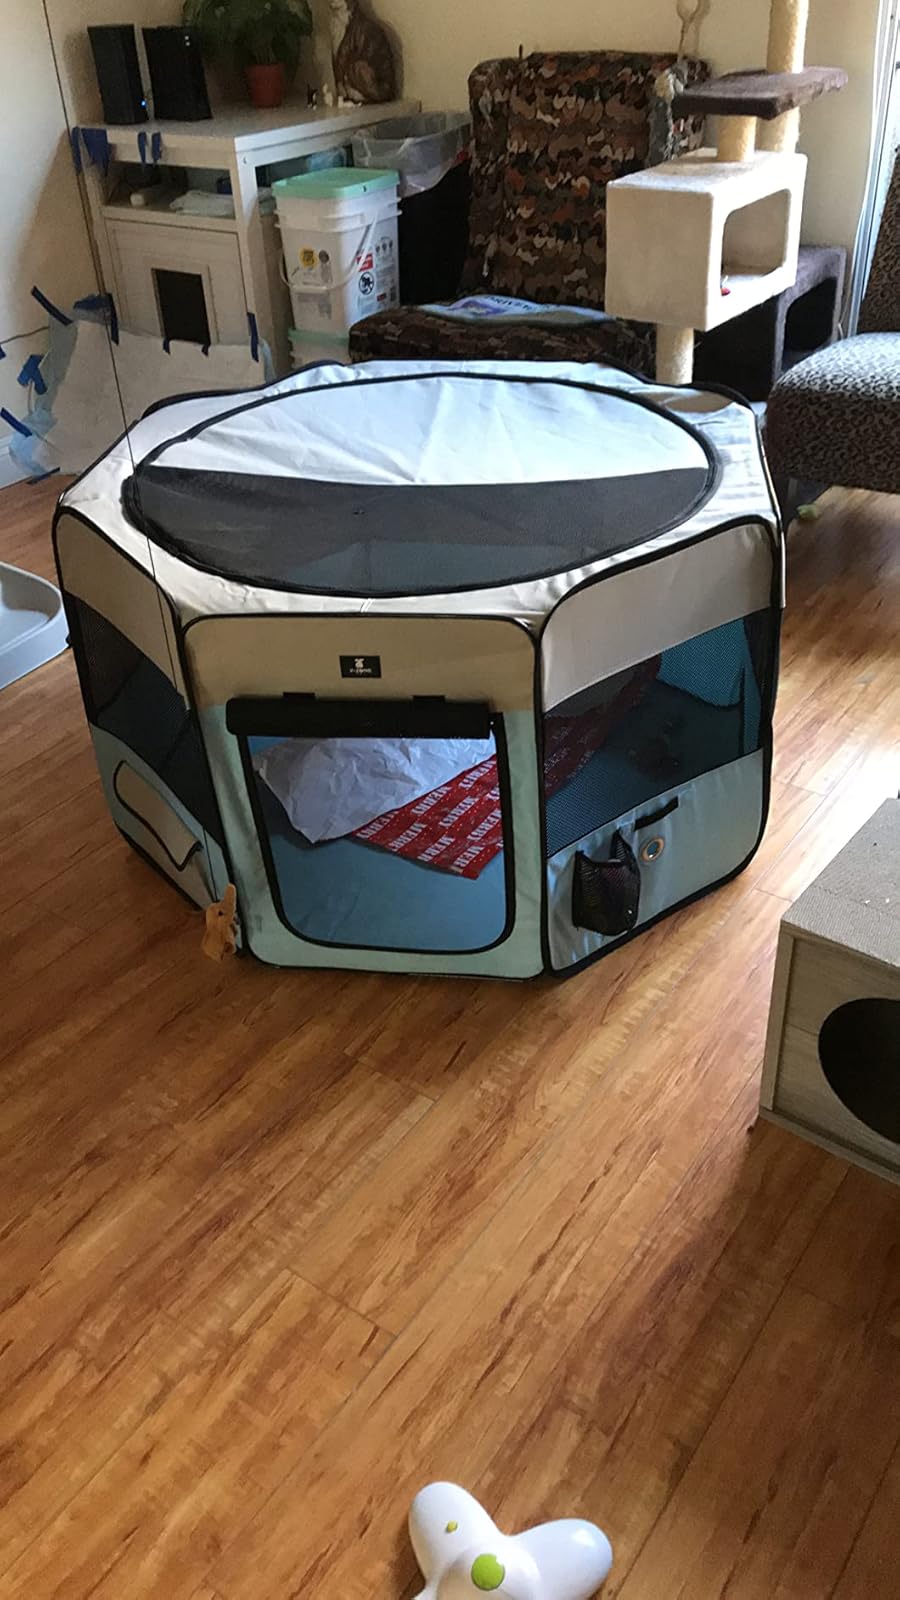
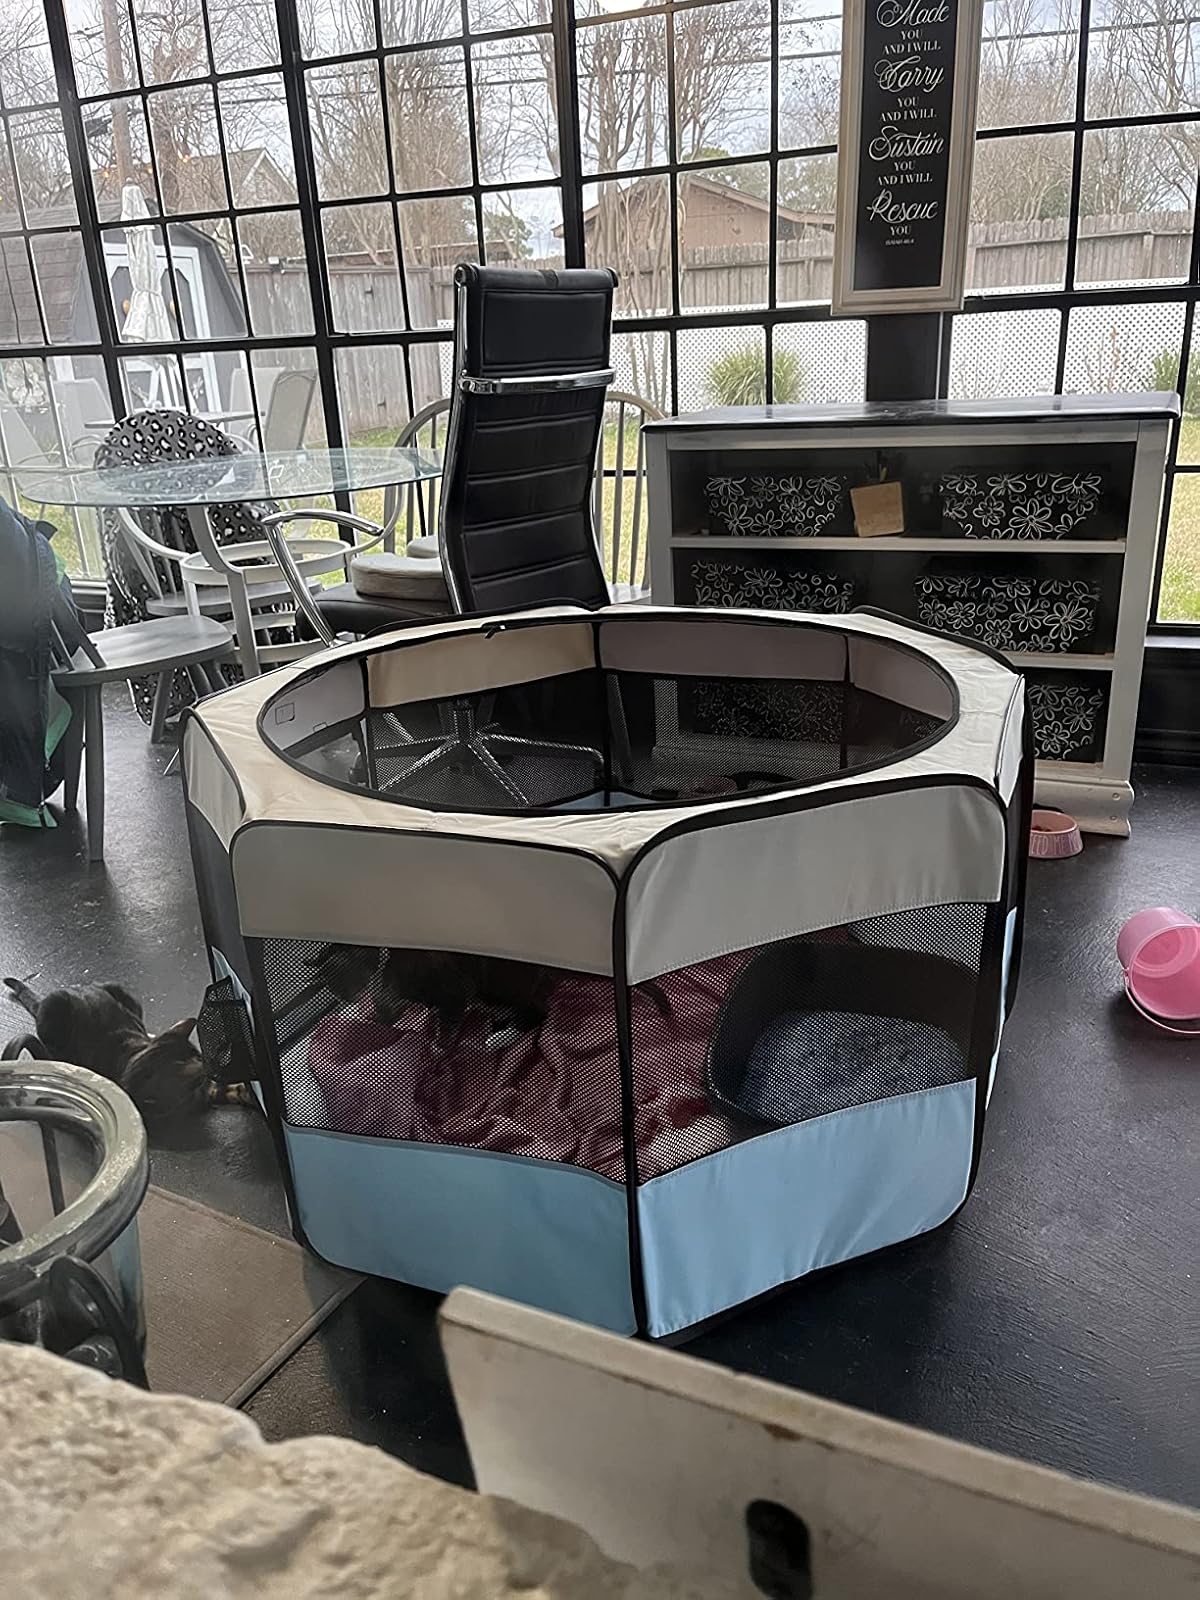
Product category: items_kennel
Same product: yes